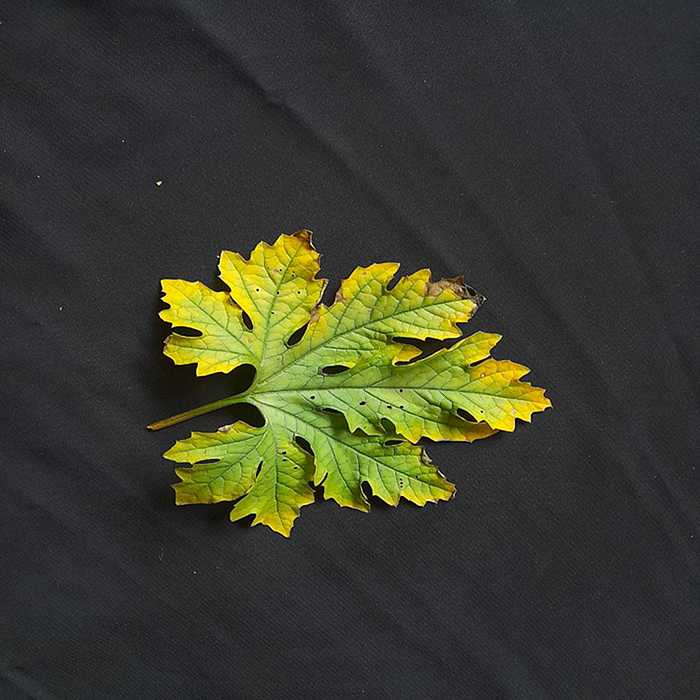
Plant: Bitter Gourd
Label: Fusarium wilt